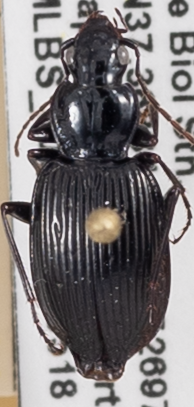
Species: Platynus decentis
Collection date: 2021-05-18
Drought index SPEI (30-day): -1.082
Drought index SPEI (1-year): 1.06
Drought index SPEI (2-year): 1.45